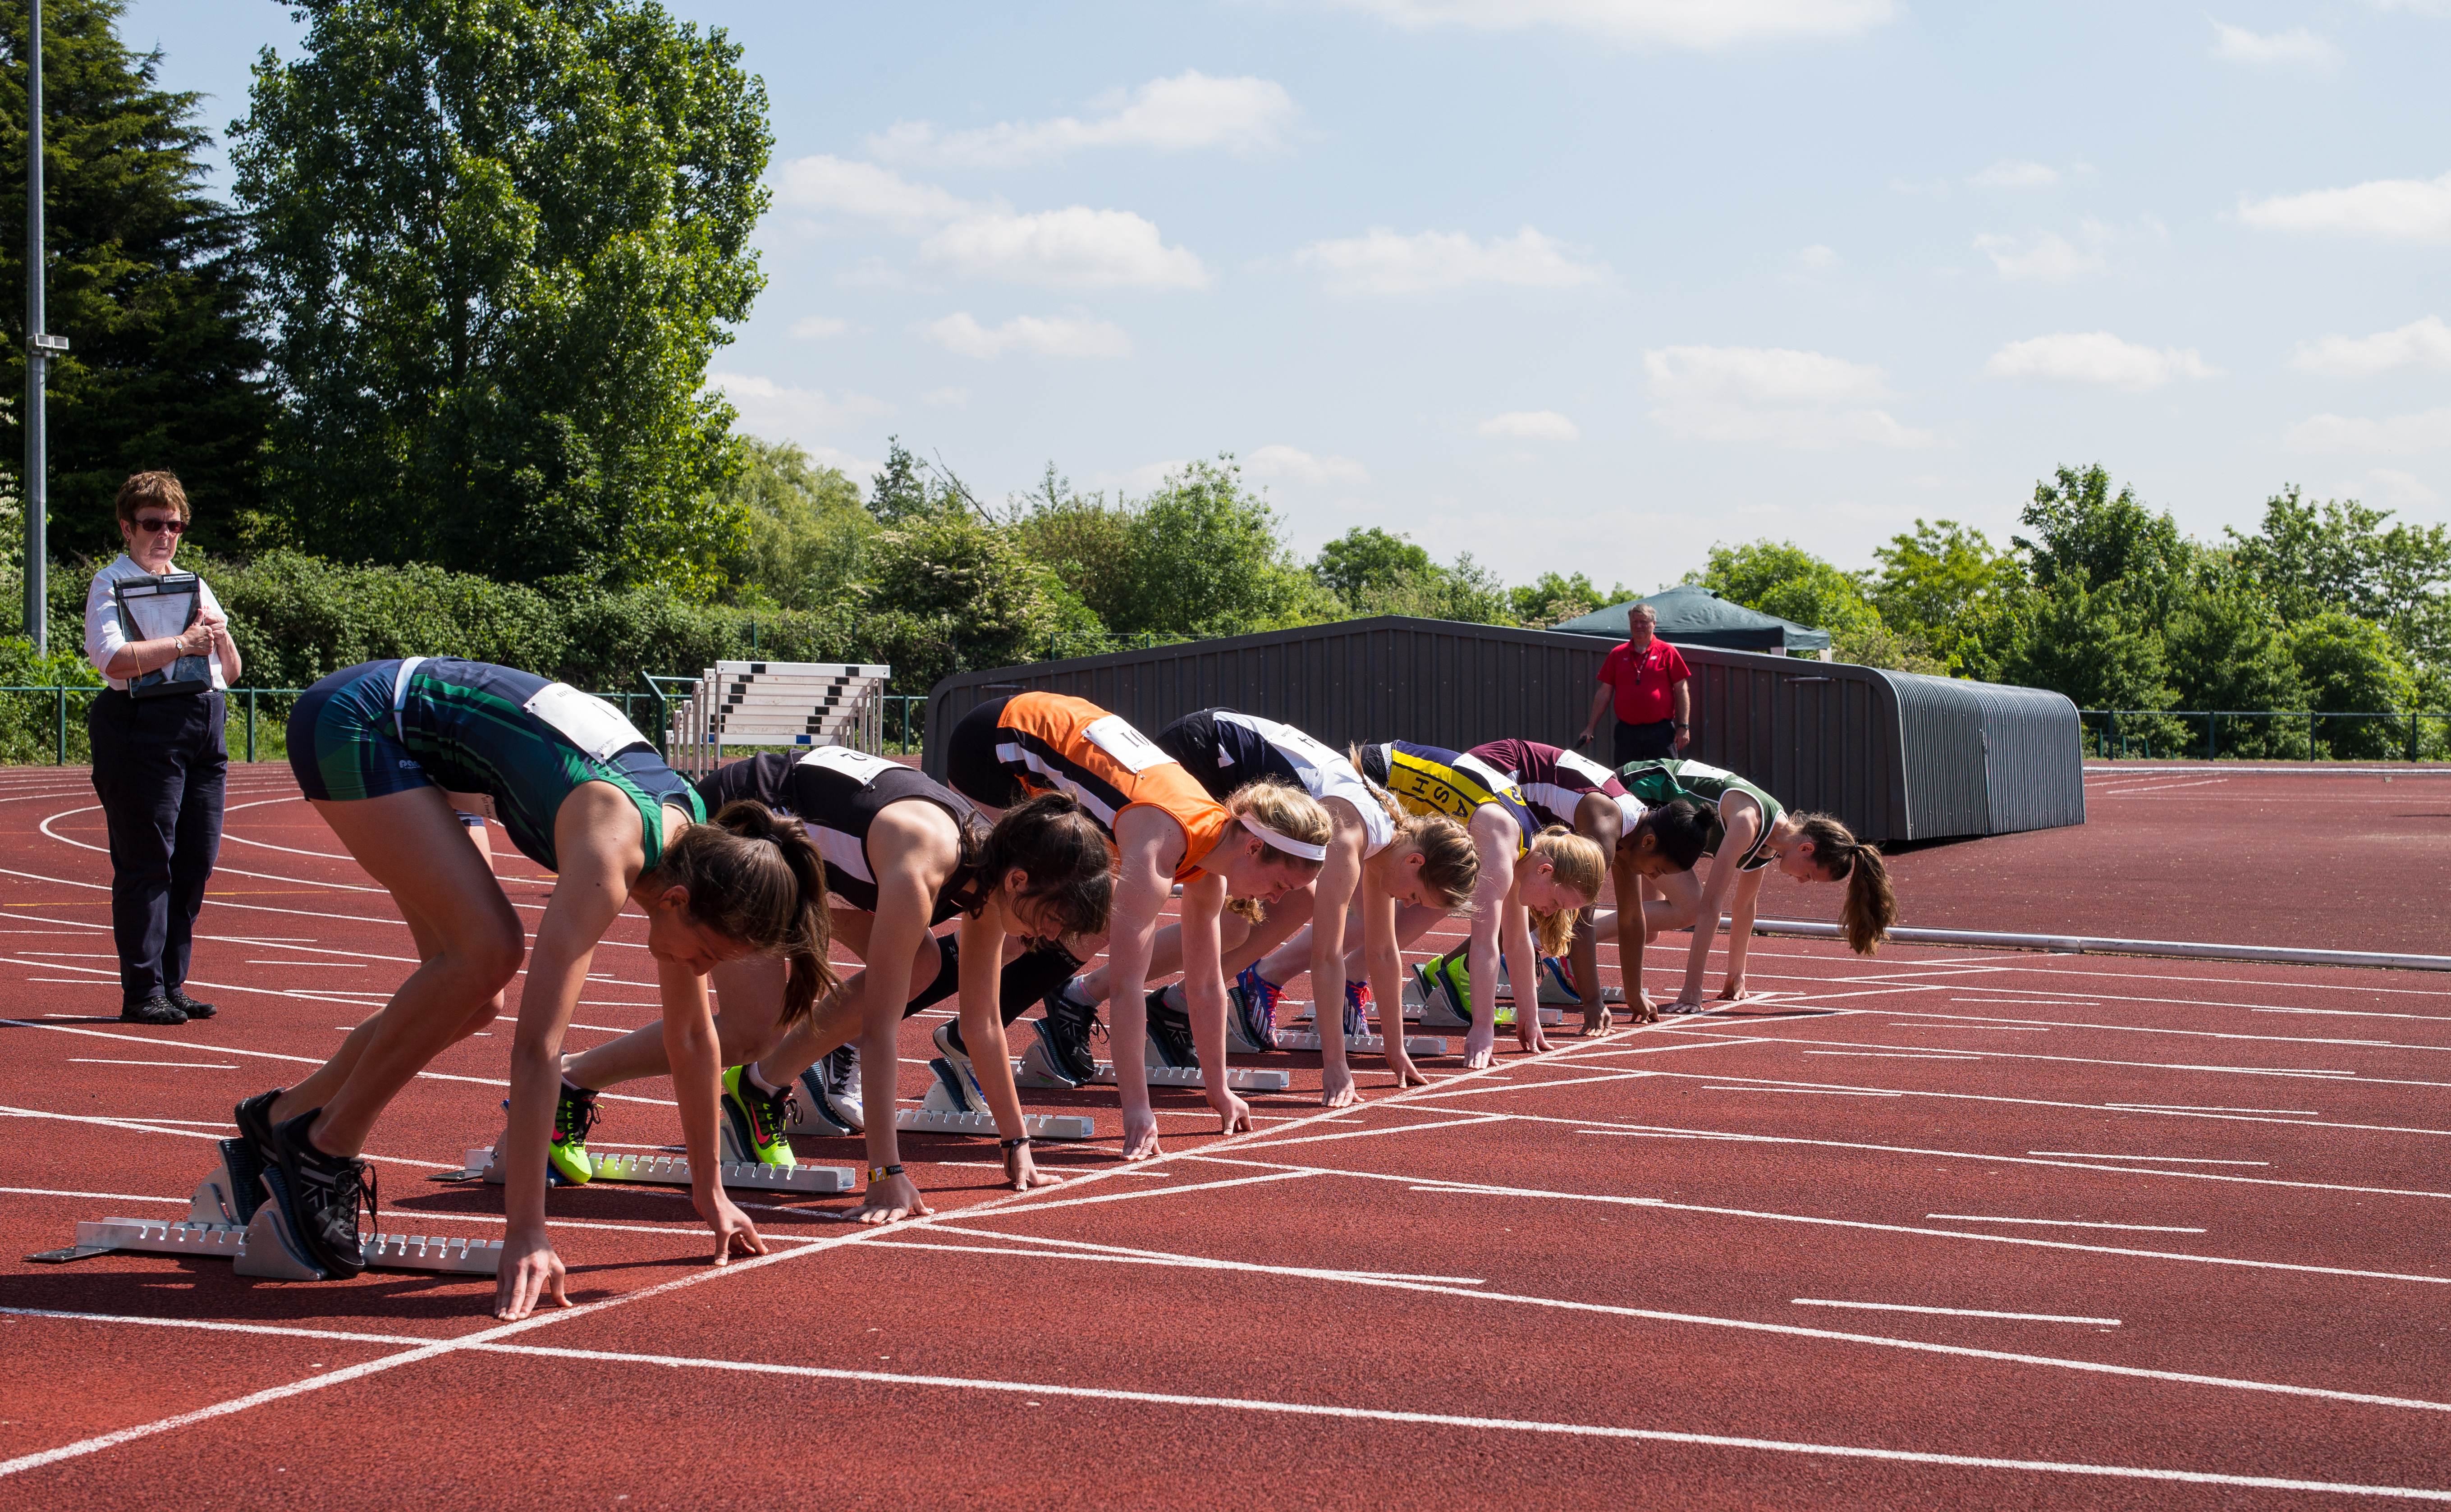
outdoor, track, field, running, europe, high, runner, ash, england, 2016, race, competition, london, hague, international, girls, m, american, team, sports, boys, racing, 50, school, championship, endurance, junior, leica, 240, summilux, varsity, athlete, athletics, athletes, meet, isst, hillingdon, sprint, physical exercise, human action, endurance sports, duathlon, track and field athletics, middle distance running, 800 metres